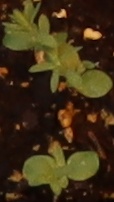
Label: Flax